Overmountain Men

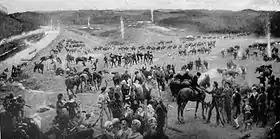
Artist Lloyd Branson's depiction of the gathering of the Overmountain Men at Sycamore Shoals

After winning a decisive victory at the Battle of Camden in August 1780, British General Charles Cornwallis invaded North Carolina, and sent Major Patrick Ferguson into the mountains to root out the Patriot irregulars and protect the region's loyalists. Ferguson quickly routed McDowell's badly-outnumbered force, and McDowell retreated across the mountains to the Washington District. Ferguson pardoned a captured frontiersmen named Samuel Phillips (a cousin to Isaac Shelby) so that Phillips could carry a message to the Overmountain settlements. In the message, Ferguson warned the Overmountain Men that if they didn't lay down their arms, he would "march his army over the mountains, hang their leaders, and lay waste the country with fire and sword."